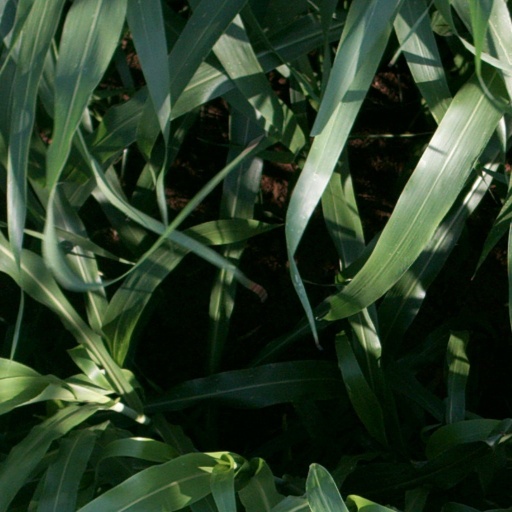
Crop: sorghum